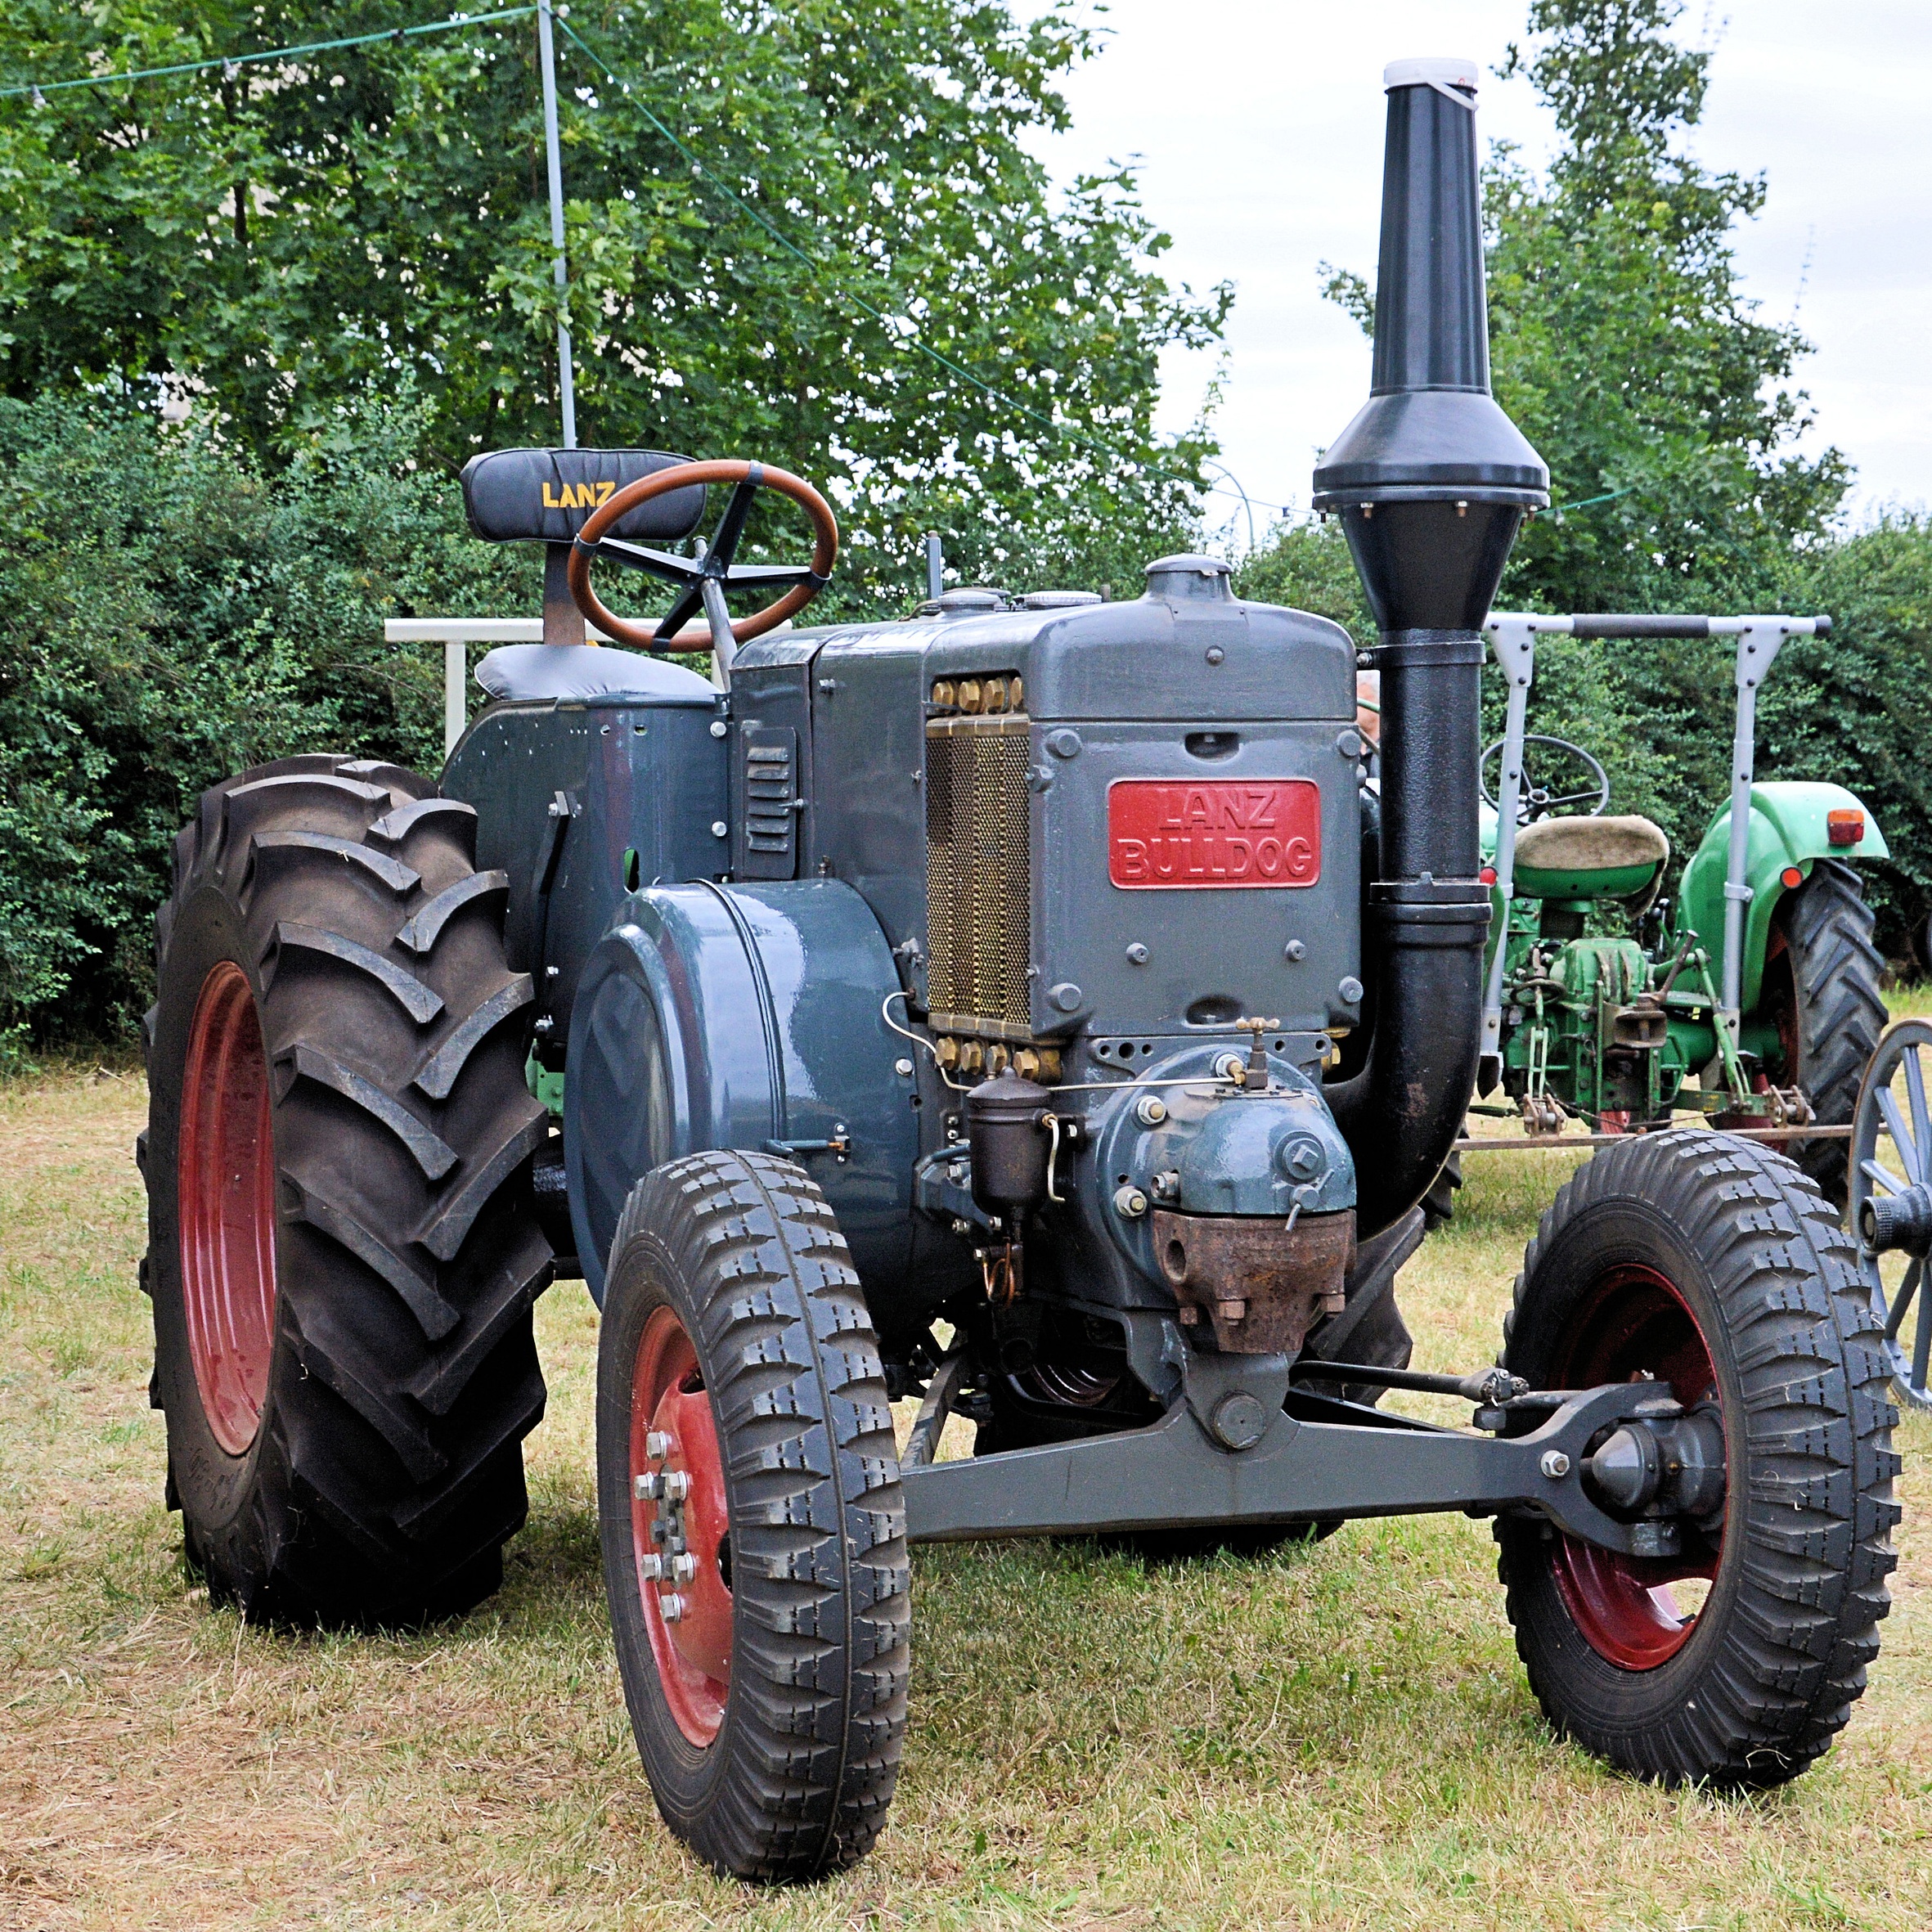
car, tractor, wheel, old, vehicle, agriculture, bulldog, oldtimer, historically, agricultural machinery, agricultural tractor, lanz bulldog, land vehicle